Question: What is the man wearing on his face?
Tambaya: Me mutumin yake sanye da shi a fuskar shi?
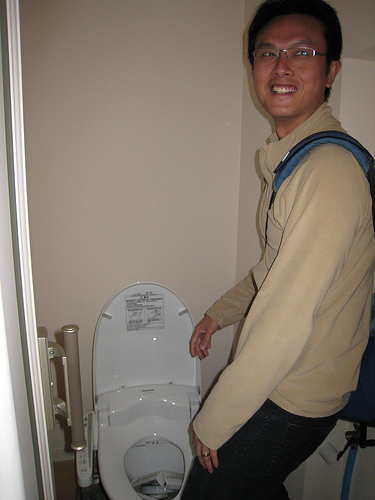
Answer: Glasses.
Amsa: Tabarau.